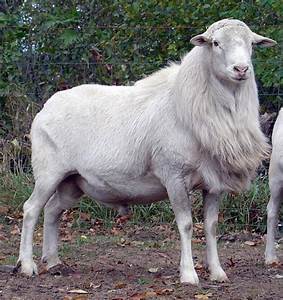
Label: pecora